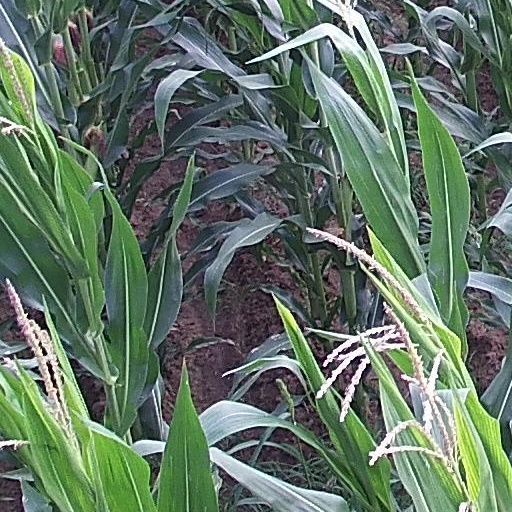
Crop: maize; corn